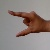
The image shows a hand gesture representing the letter 'Z' in Indian Sign Language.